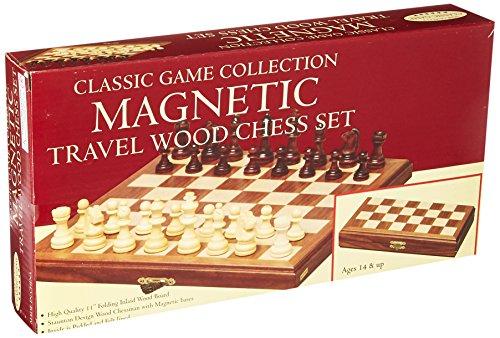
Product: John N. Hansen Travel Magnetic Walnut Chess Set
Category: Toys & Games | Games & Accessories | Board Games
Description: Features an 11" x 11" foldable inlaid chess board.
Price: $31.97
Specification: ProductDimensions:11.2x6x2inches|ItemWeight:1.15pounds|ShippingWeight:1.15pounds(Viewshippingratesandpolicies)|DomesticShipping:ItemcanbeshippedwithinU.S.|InternationalShipping:ThisitemcanbeshippedtoselectcountriesoutsideoftheU.S.LearnMore|ASIN:B0008550P2|Itemmodelnumber:H117|Manufacturerrecommendedage:8yearsandup